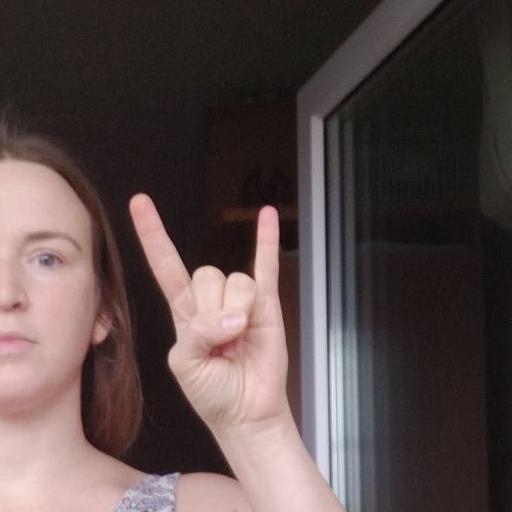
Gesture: rock